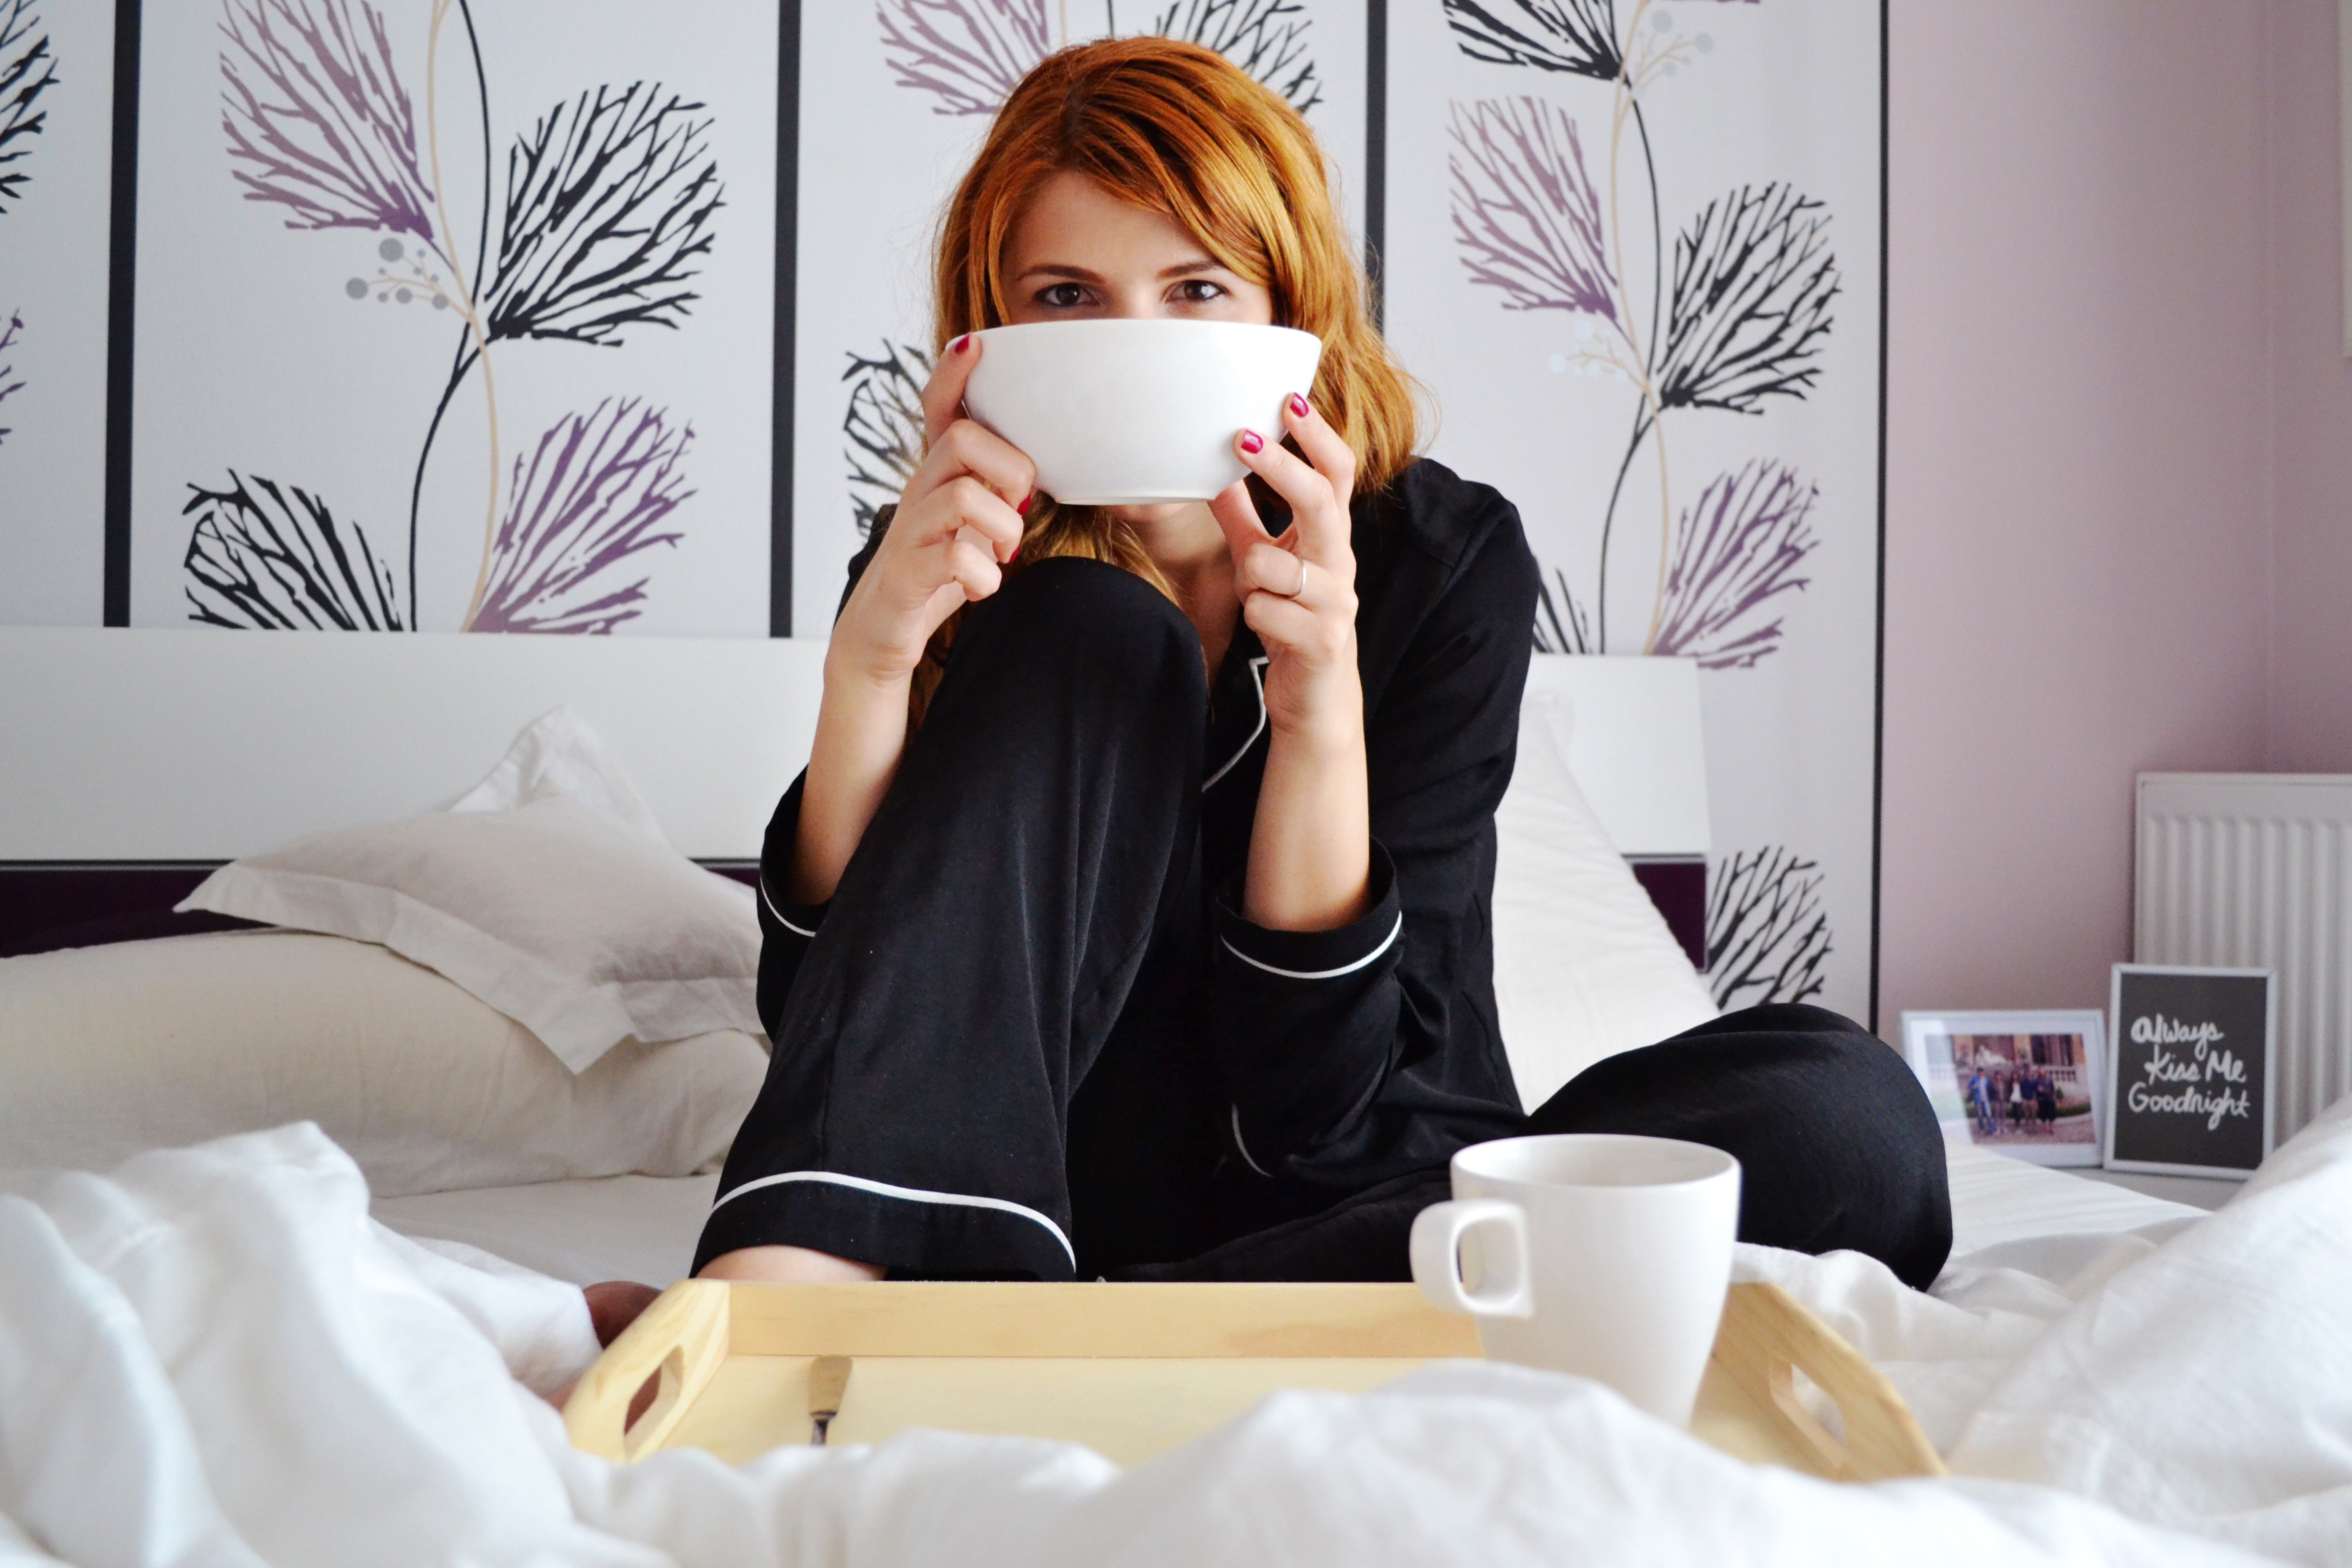
white, skin, coffee cup, beauty, morning, arm, sitting, cup, drinkware, mug, neck, tableware, long hair, glasses, reading, furniture, interior design, selfie, drinking, t shirt